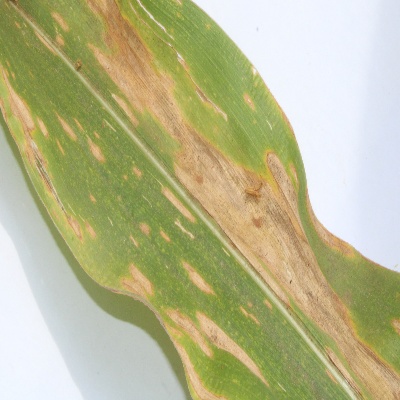
Crop: Maize
Condition: leaf blight